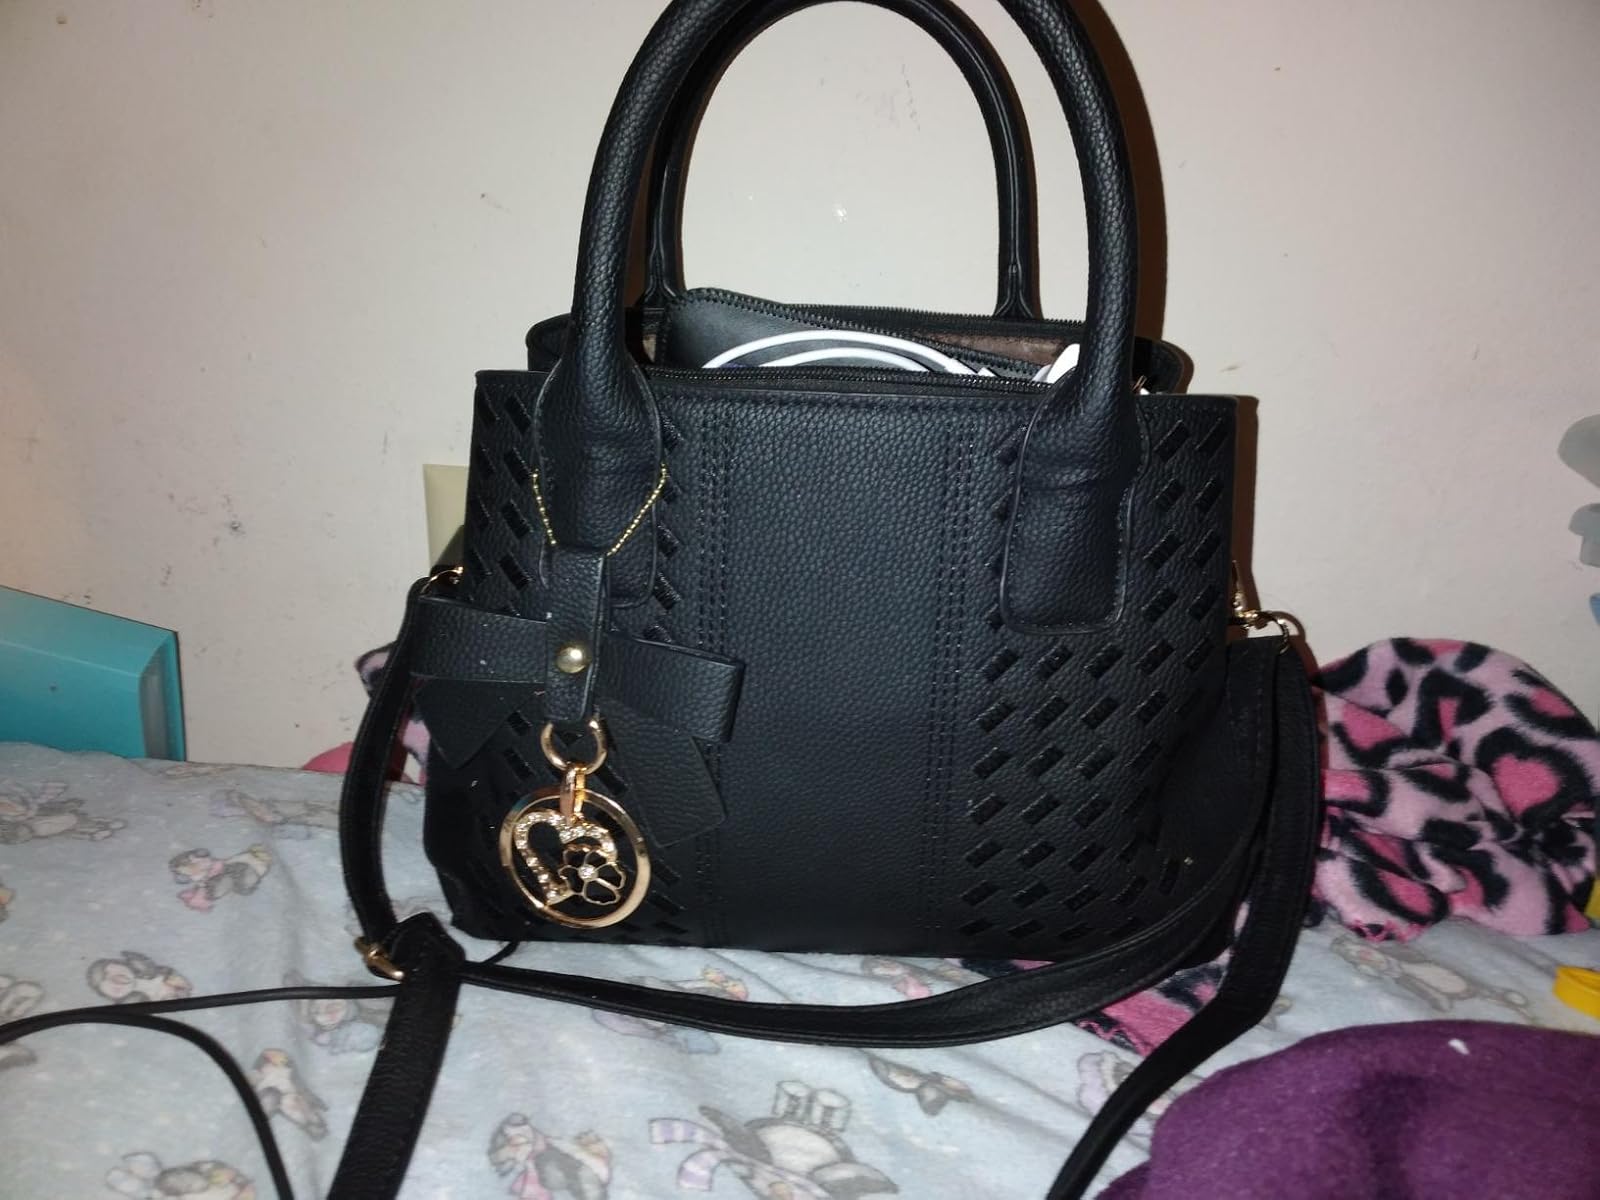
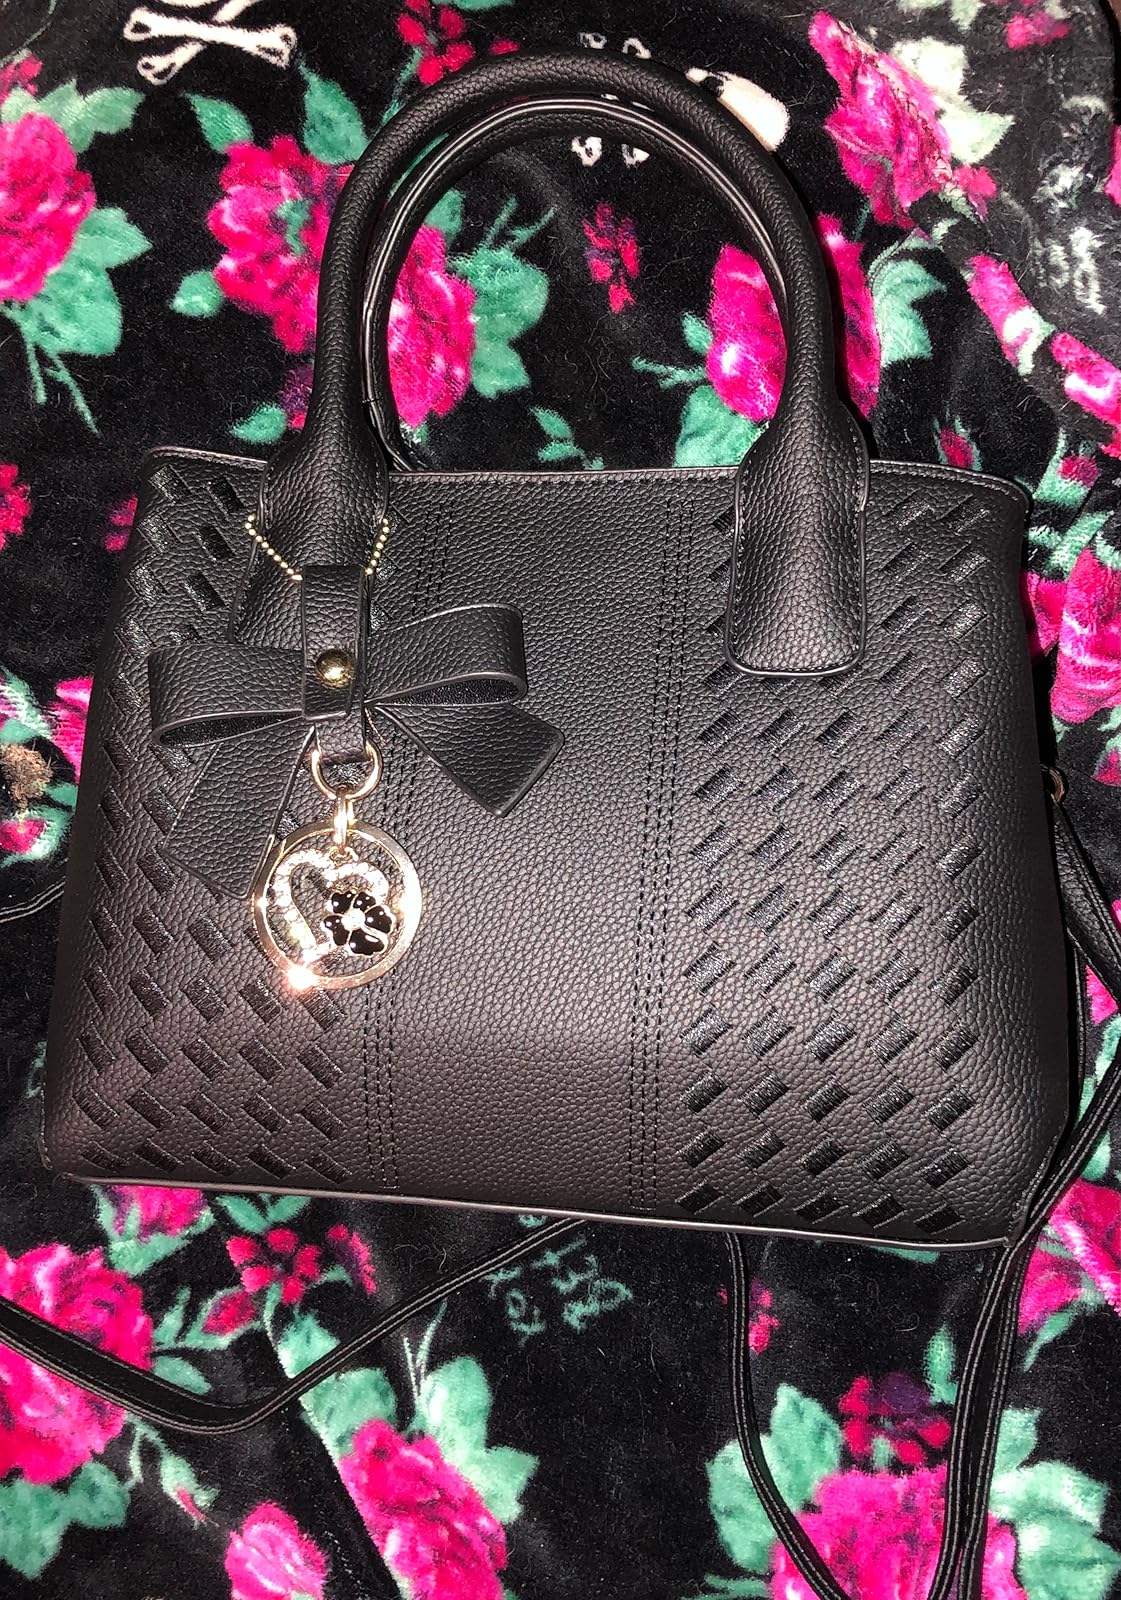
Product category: accessories_handbag
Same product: yes